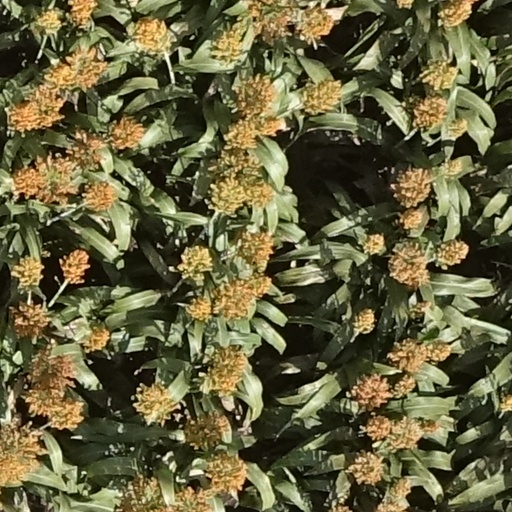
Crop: sorghum